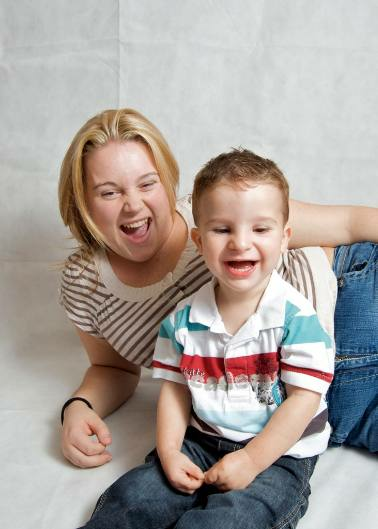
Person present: Yes